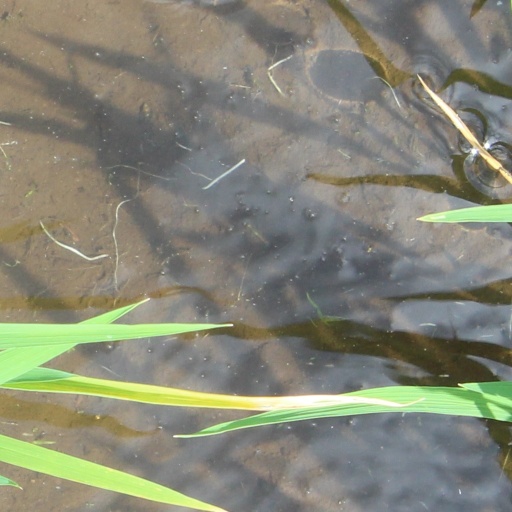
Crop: rice